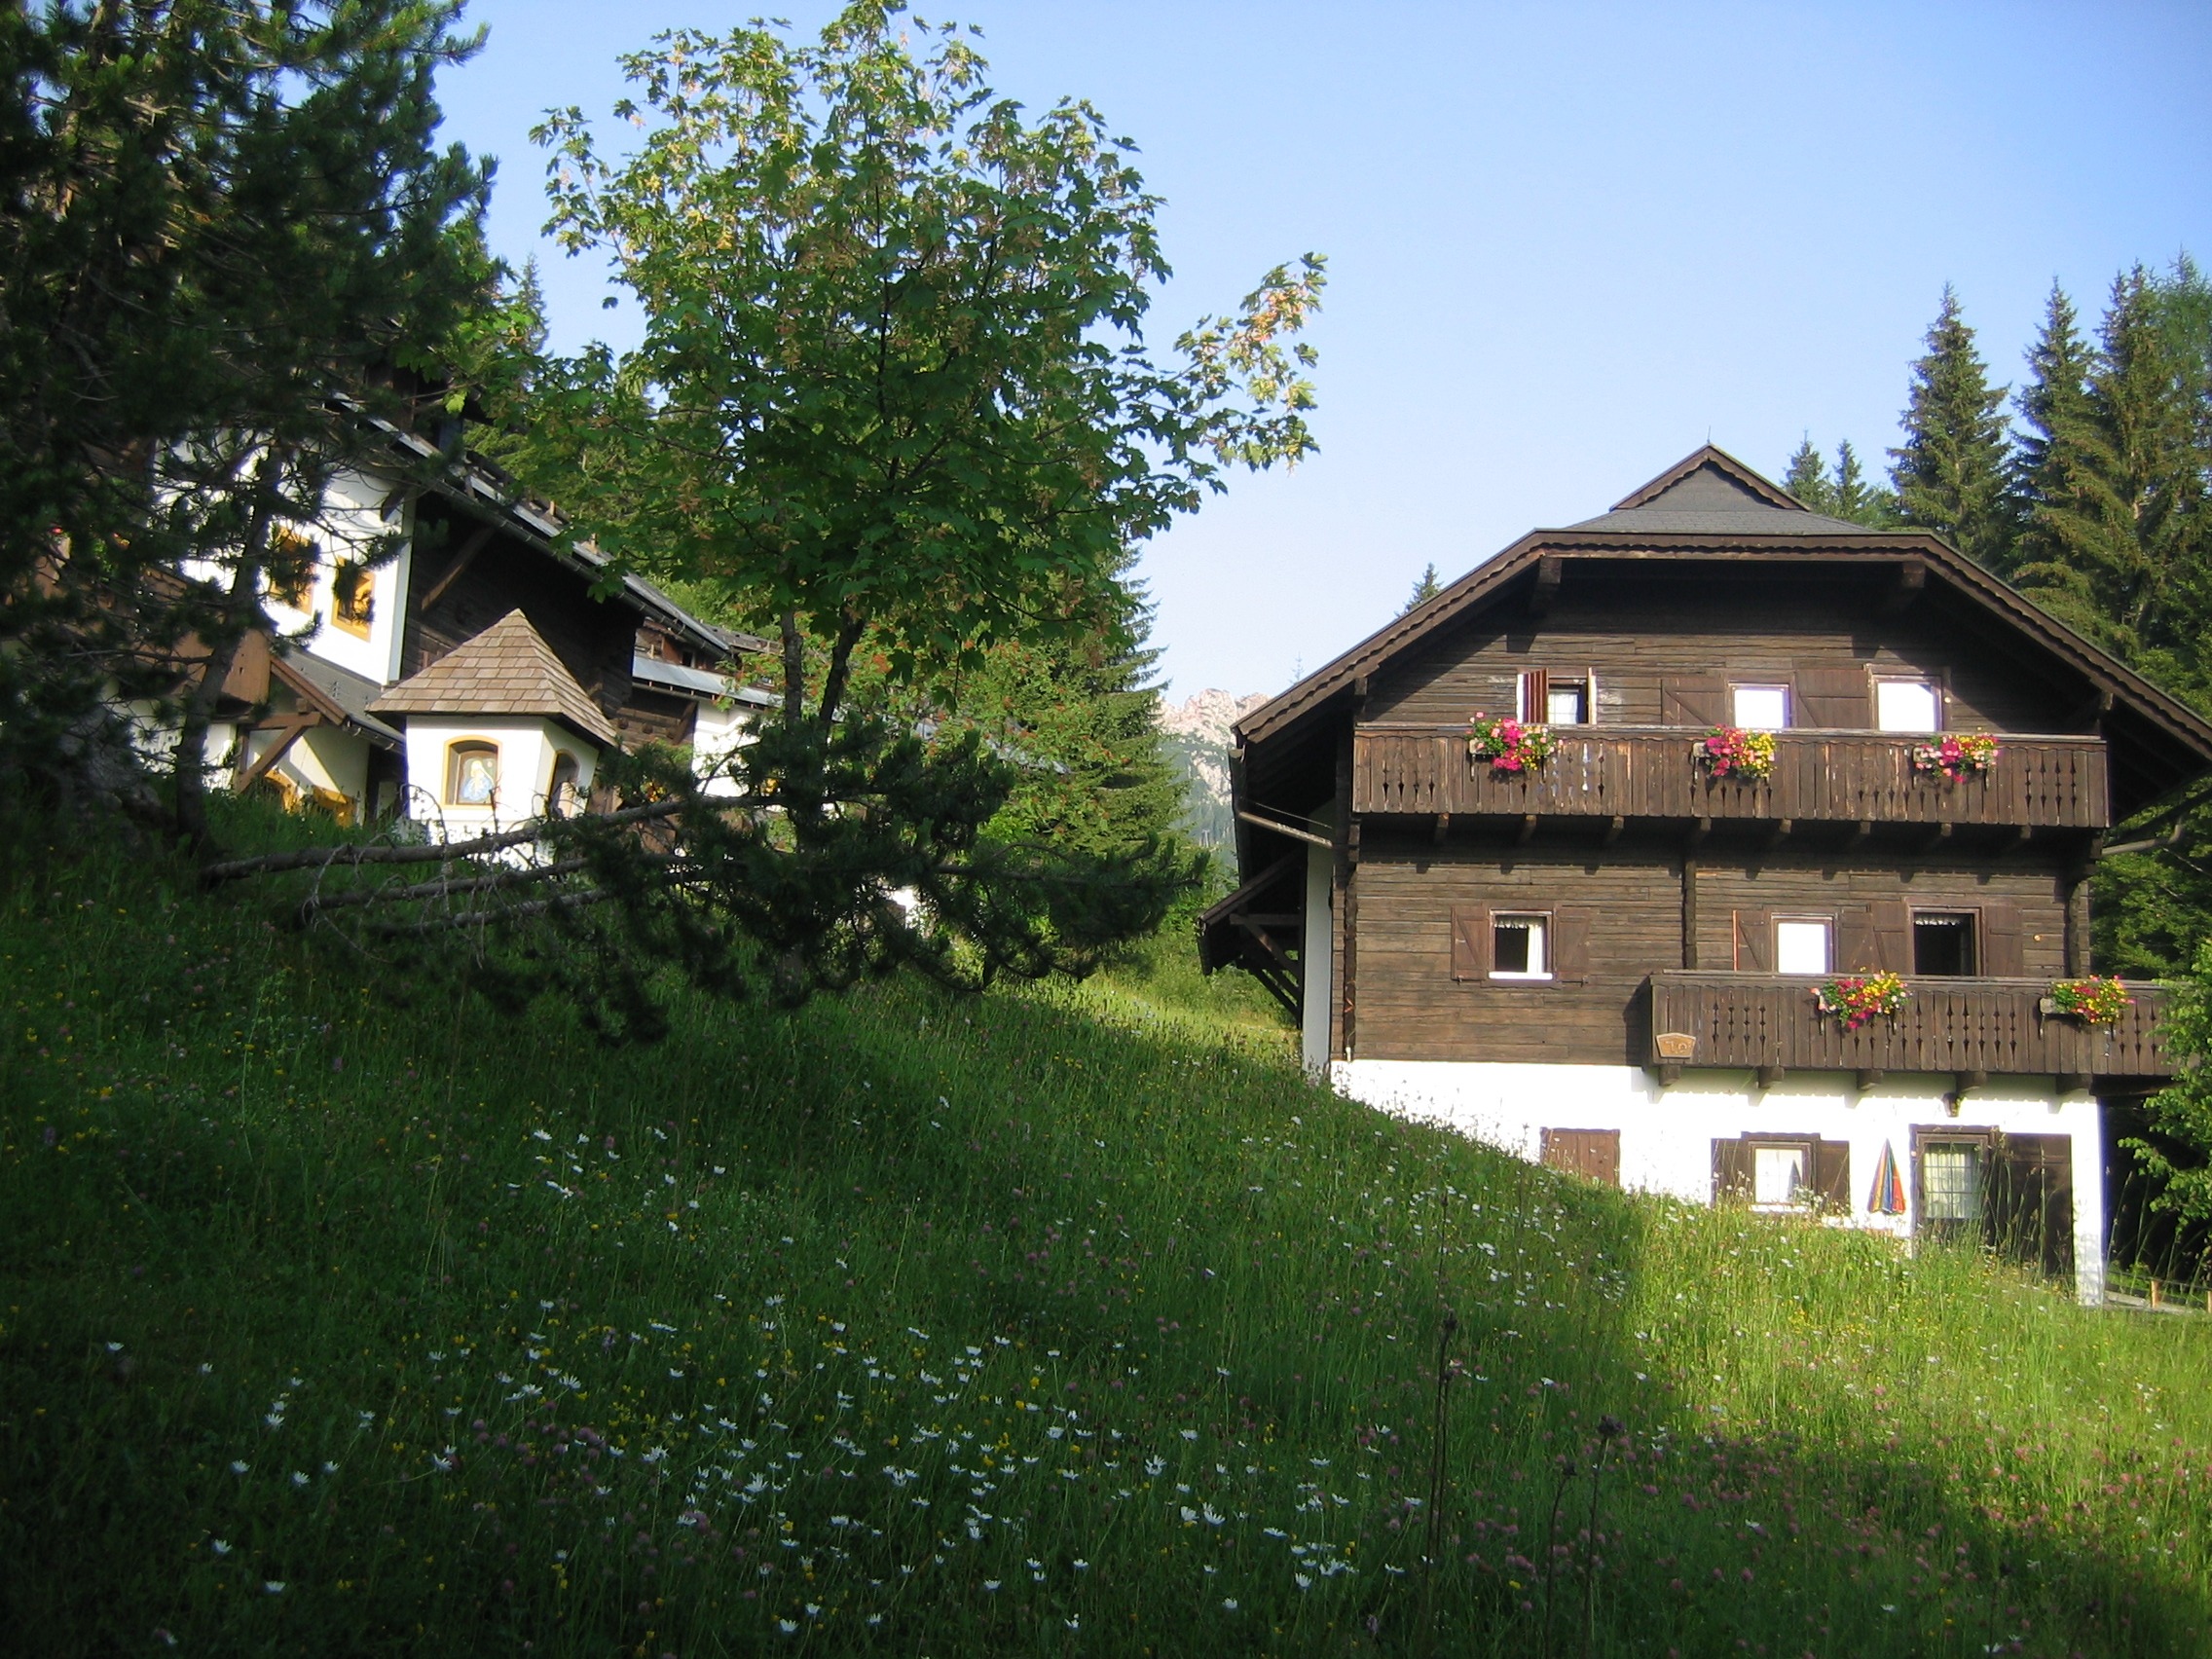
tree, farm, lawn, house, building, home, hut, village, cottage, property, austria, farmhouse, estate, log cabin, idyll, carinthia, manor house, rural area, residential area, sonnleitn